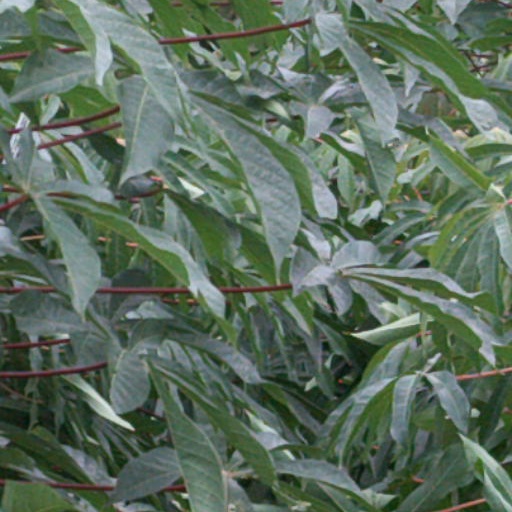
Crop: cassava